Horace Jayne House

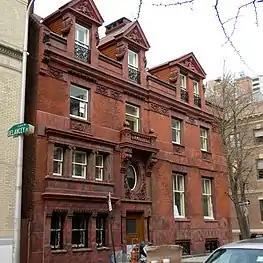
Horace Jayne House, February 2010

Horace Jayne House (1895) is an architecturally significant building designed by architect Frank Furness in Philadelphia, Pennsylvania, United States. It is located at the southwest corner of 19th and Delancey Streets, about a block south of Rittenhouse Square.